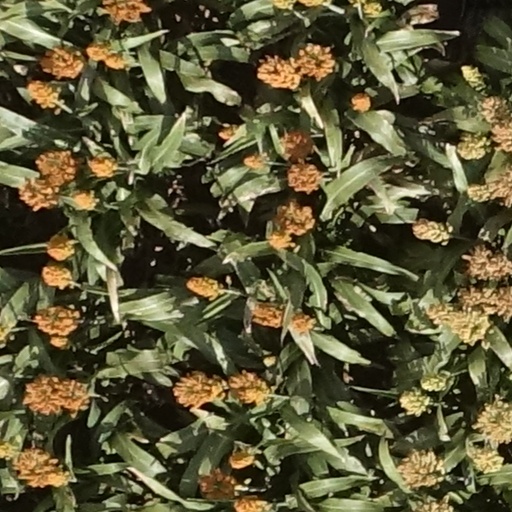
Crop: sorghum